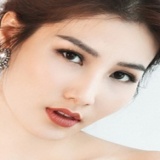
diễn viên Diễm My 9x